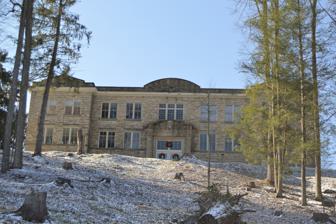
Building: Old Main (Nicholas County High School)
Country: United States of America
Year built: 1913
United States historic place Nicholas County High School (Ol Mai G) U.S. National Register of Historic Places Front, seen from below Show map of West Virginia Show map of the United States Location Main St., Summersville, West Virginia Coordinates 38°16′51″N 80°51′27″W / 38.28083°N 80.85750°W / 38.28083; -80.85750 Area 3 acres (12,000 m 2 ) Built 1913 Architect H. Rus Warne ; Shrake, P.Q., & Son Architectural style Renaissance NRHP reference No. 89000185 Added to NRHP March 27, 1989 Old Main , the former Nicholas County High School , is a school building located in Summersville , West Virginia .  The two-story stone Renaissance-style building was constructed in 1913 and graduated its first class in 1915. From 1915 to 1930, the school also served as the site of a State Normal School for teachers. The school was eventually replaced by the current Nicholas County High School , which is located on a separate campus north of Summersville. Summersville Junior High School occupied the site afterwards, until a new site for SJHS behind NCHS was completed. The Old Main building was added to the National Register of Historic Places on March 27, 1989. References